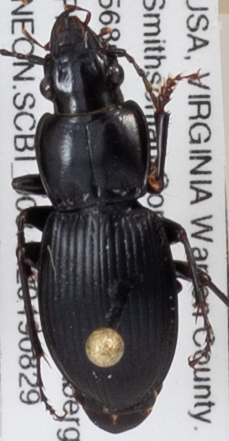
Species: Cyclotrachelus sigillatus
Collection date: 2019-08-29 04:00:00
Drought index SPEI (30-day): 0.074
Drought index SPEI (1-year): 1.69
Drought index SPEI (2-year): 2.09